Prince of Brazil (Brazil)

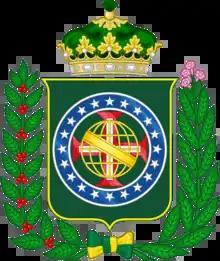
Coat of Arms of the Princes of Brazil

Prince of Brazil (feminine: Princess of Brazil; Portuguese: "Príncipe do Brasil"; feminine: "Princesa do Brasil") was an imperial title of the Empire of Brazil bestowed upon the members of the Brazilian imperial family who were not the heir apparent or heir presumptive to the throne, by the 1824 Brazilian Constitution. After the overthrow of the Brazilian monarchy in 1889, the title was officially abolished by the First Brazilian Republic's 1891 constitution. Nevertheless, the title continues to be used as title of pretense by members of the House of Orléans-Braganza, the cadet branch and successor of the deposed Imperial House.